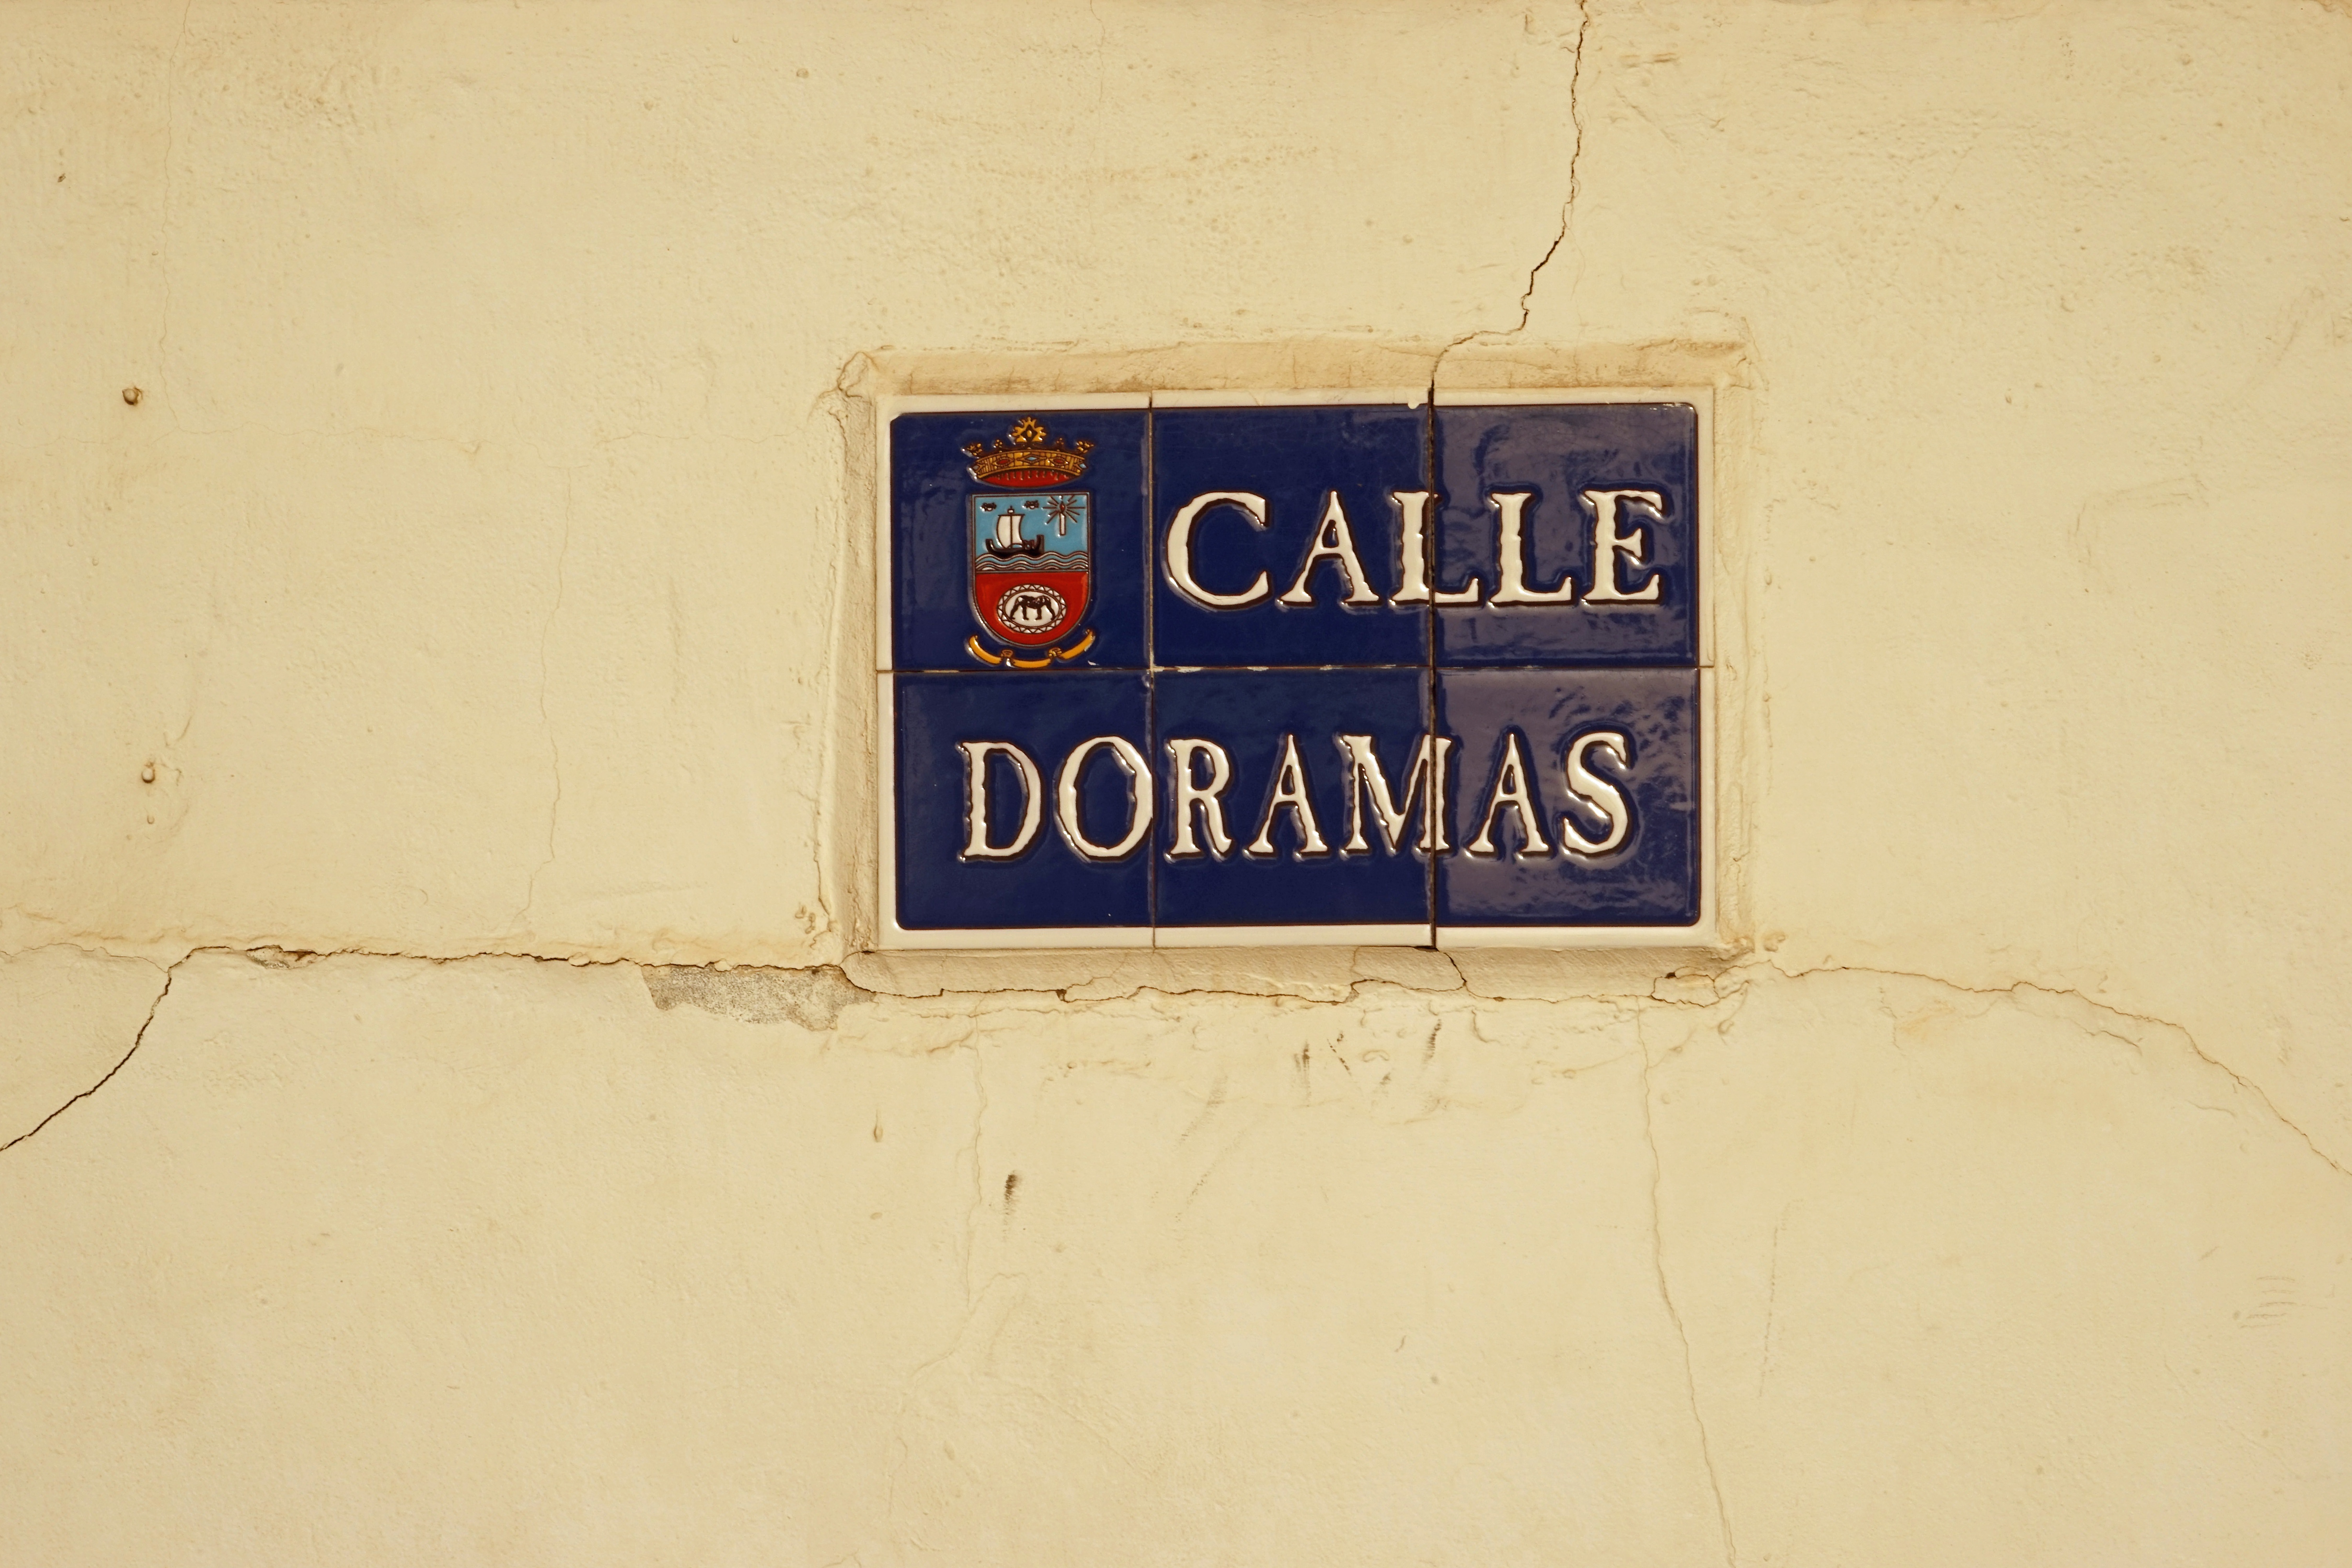
number, wall, sign, color, street sign, yellow, signage, label, brand, font, spain, design, logo, image, decorated, shape, canary islands, lanzarote